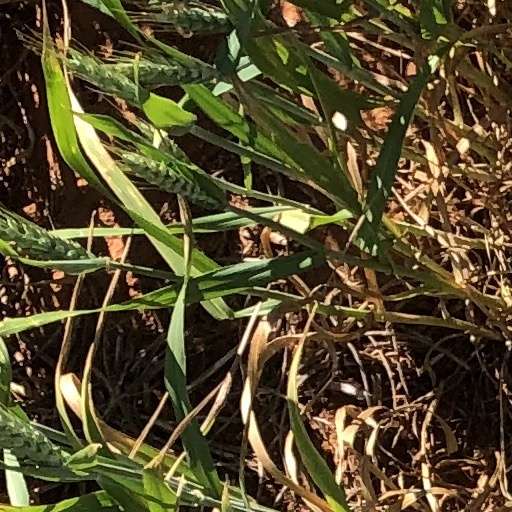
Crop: wheat